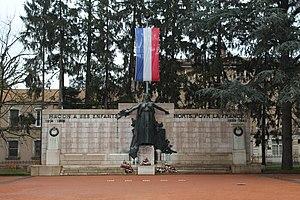
Monument aux morts du square de la Paix de Mâcon.
La liste des édifices labellisés « Patrimoine du xxᵉ siècle » de Saône-et-Loire recense les édifices ayant reçu le label « Patrimoine du xxᵉ siècle » dans la Saône-et-Loire en France. En 2017, ils sont au nombre de trente dans le département.
Cet article recense les monuments historiques de Mâcon, en France.
Mâcon est une commune française, capitale du Mâconnais, préfecture du département de Saône-et-Loire, dans la région Bourgogne-Franche-Comté.